Herndon Terrace

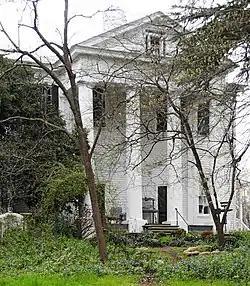
Herndon Terrace, March 2012

Herndon Terrace, also known as W.E. Thomson House, is a historic home located at Union, Union County, South Carolina. It was built about 1845–1848, and is a two-story, Greek Revival style frame dwelling. It features massive columned porticos on three sides, with solid brick columns covered with stucco. Also on the property are a once separate kitchen, that now adjoins the house, and an old slave cabin and cistern.